Hume, Australian Capital Territory

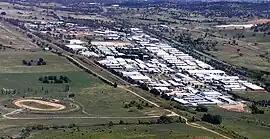
Aerial view

Hume is a suburb of Canberra, and is adjacent to the District of Jerrabomberra in New South Wales.The suburb is named after the explorer Hamilton Hume and streets are named after Australian industrialists and businessmen. Hume is a light-industrial suburb and there is no significant housing development. At the , Hume had a population of 395, up from six in 2006, as a result of the construction of the Alexander Maconochie Centre. The location of the prison has also given Hume a highly unusual gender ratio with 92.7% of the permanent population being male.